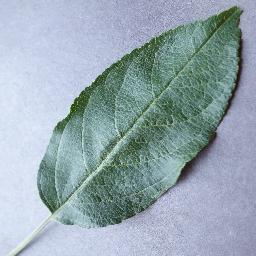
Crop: apple
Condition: healthy